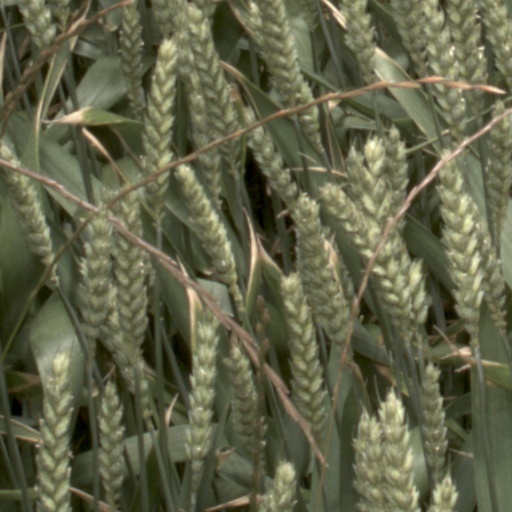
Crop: wheat